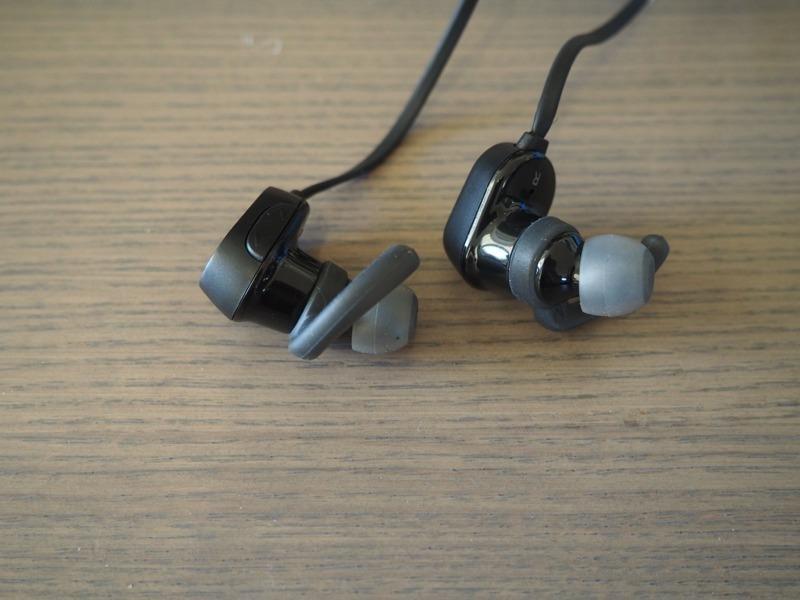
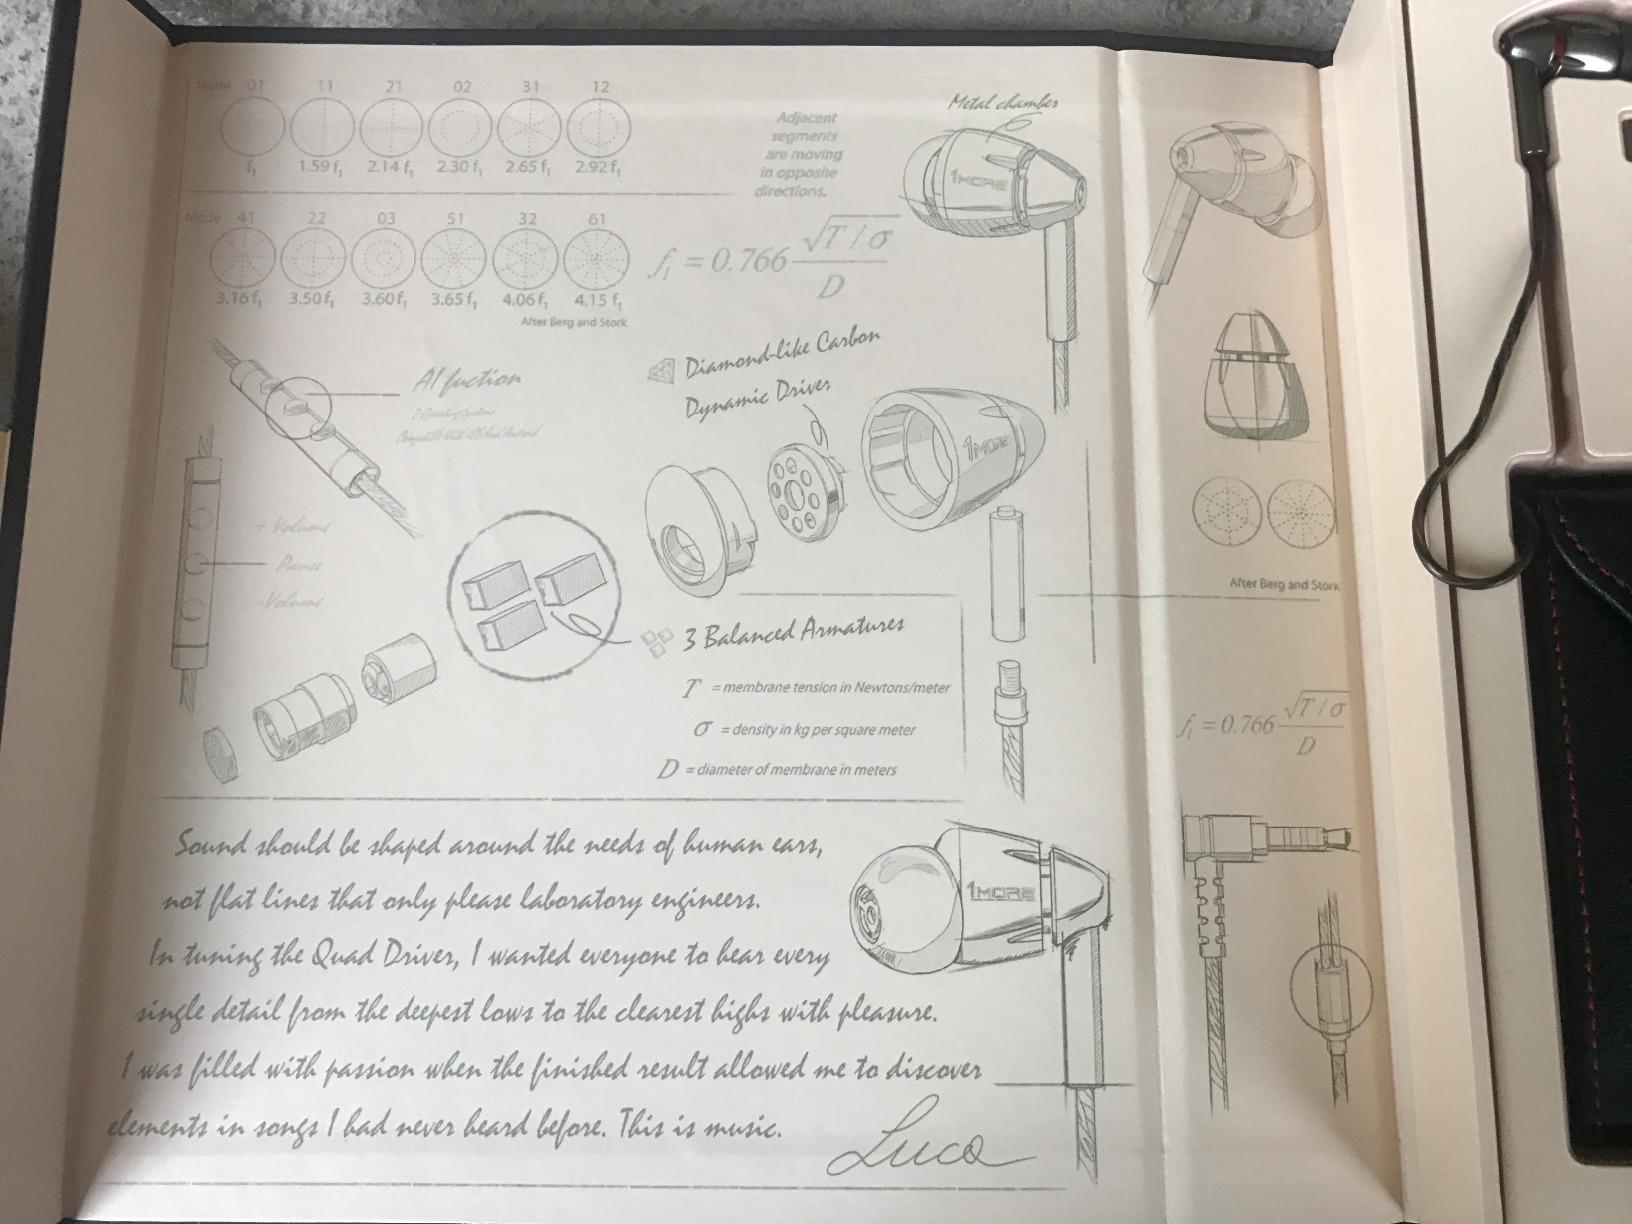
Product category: headphones
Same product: no